Luogotenente

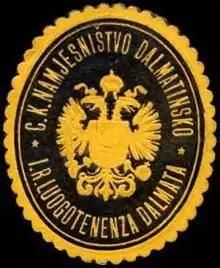
I.R. Luogotenenza Dalmata – sealing stamp of the Dalmatian stadtholder's office

In the Austrian Empire and its successor state Austria-Hungary, "Imperiale Regio Luogotenente" ("Imperial Royal Lieutenant") was the official title for imperial and royal stadtholders in Austro-Hungarian crown lands using Italian as an official language, such as Dalmatia, Lombardo-Venetia (which had two "luogotenenti", one each for Lombardy and Veneto), Gorizia and Gradisca, Istria, and the Imperial Free City of Trieste, with the latter three lands combined under the one "luogotenente" of the Littoral. The title was in use between 1849 and 1918. Its equivalents in other official languages of Austria-Hungary were "namjesnik" (in Croatian), "místodržitel" (in Czech), "Statthalter" (in German), "helytartó" (in Hungarian), "namiestnik" (in Polish), and "namesnik" (in Slovenian).